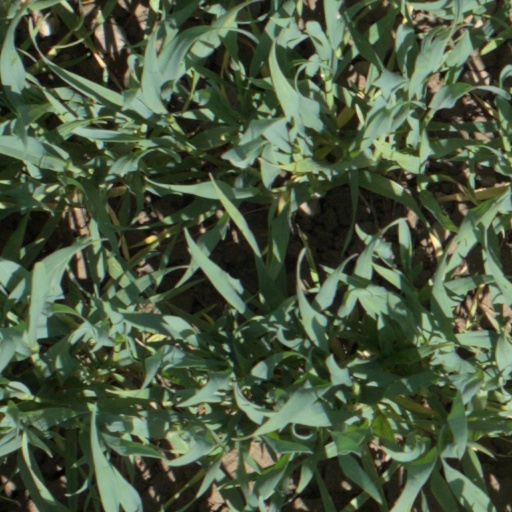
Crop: wheat